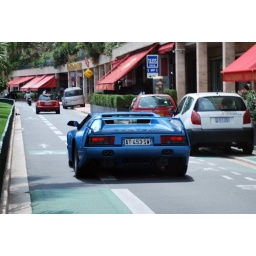
Monaco - 3/7/10. Very rare car spotted in Monaco but on French plates.